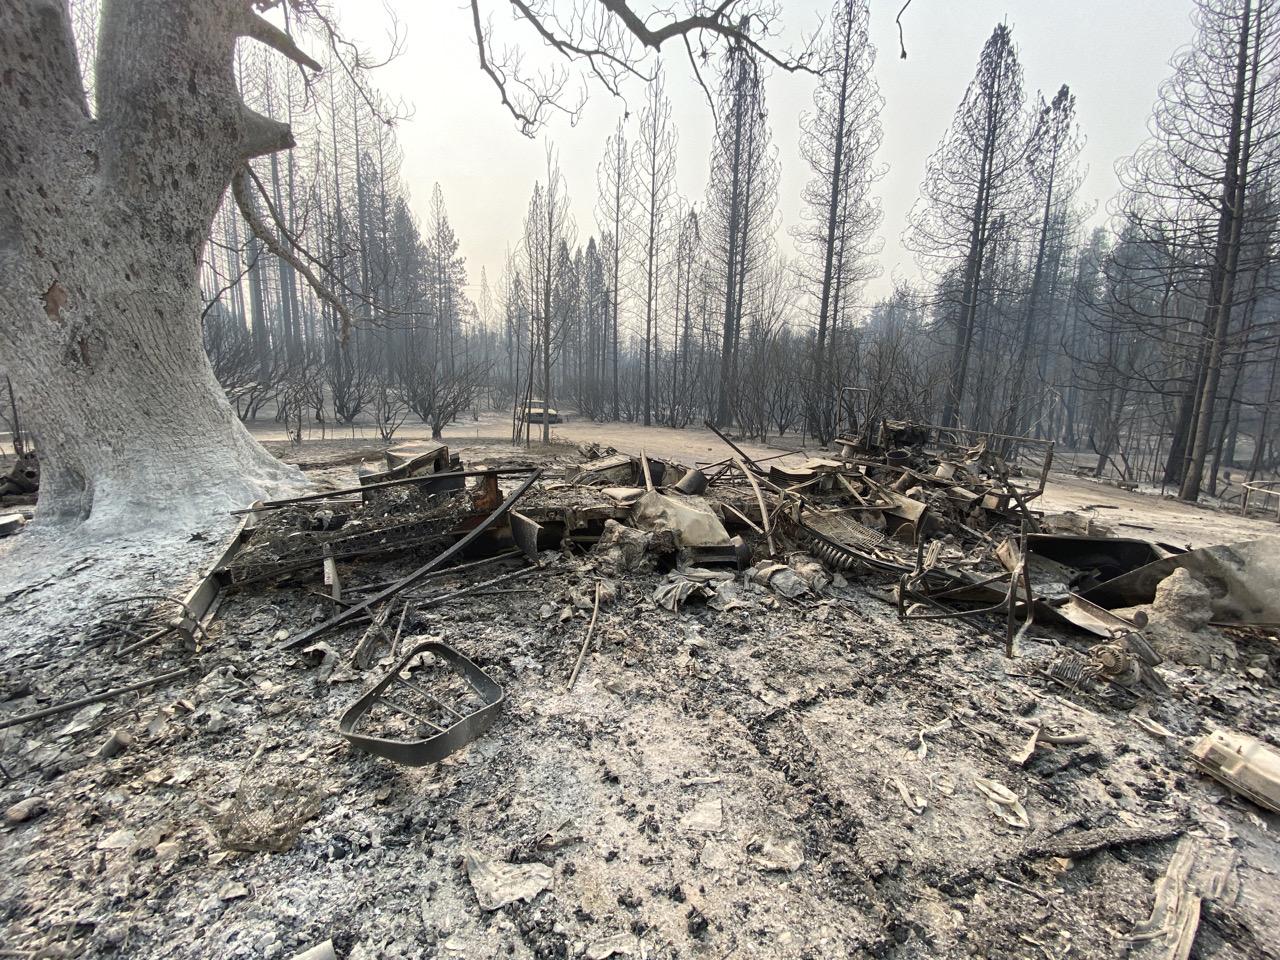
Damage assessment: destroyed